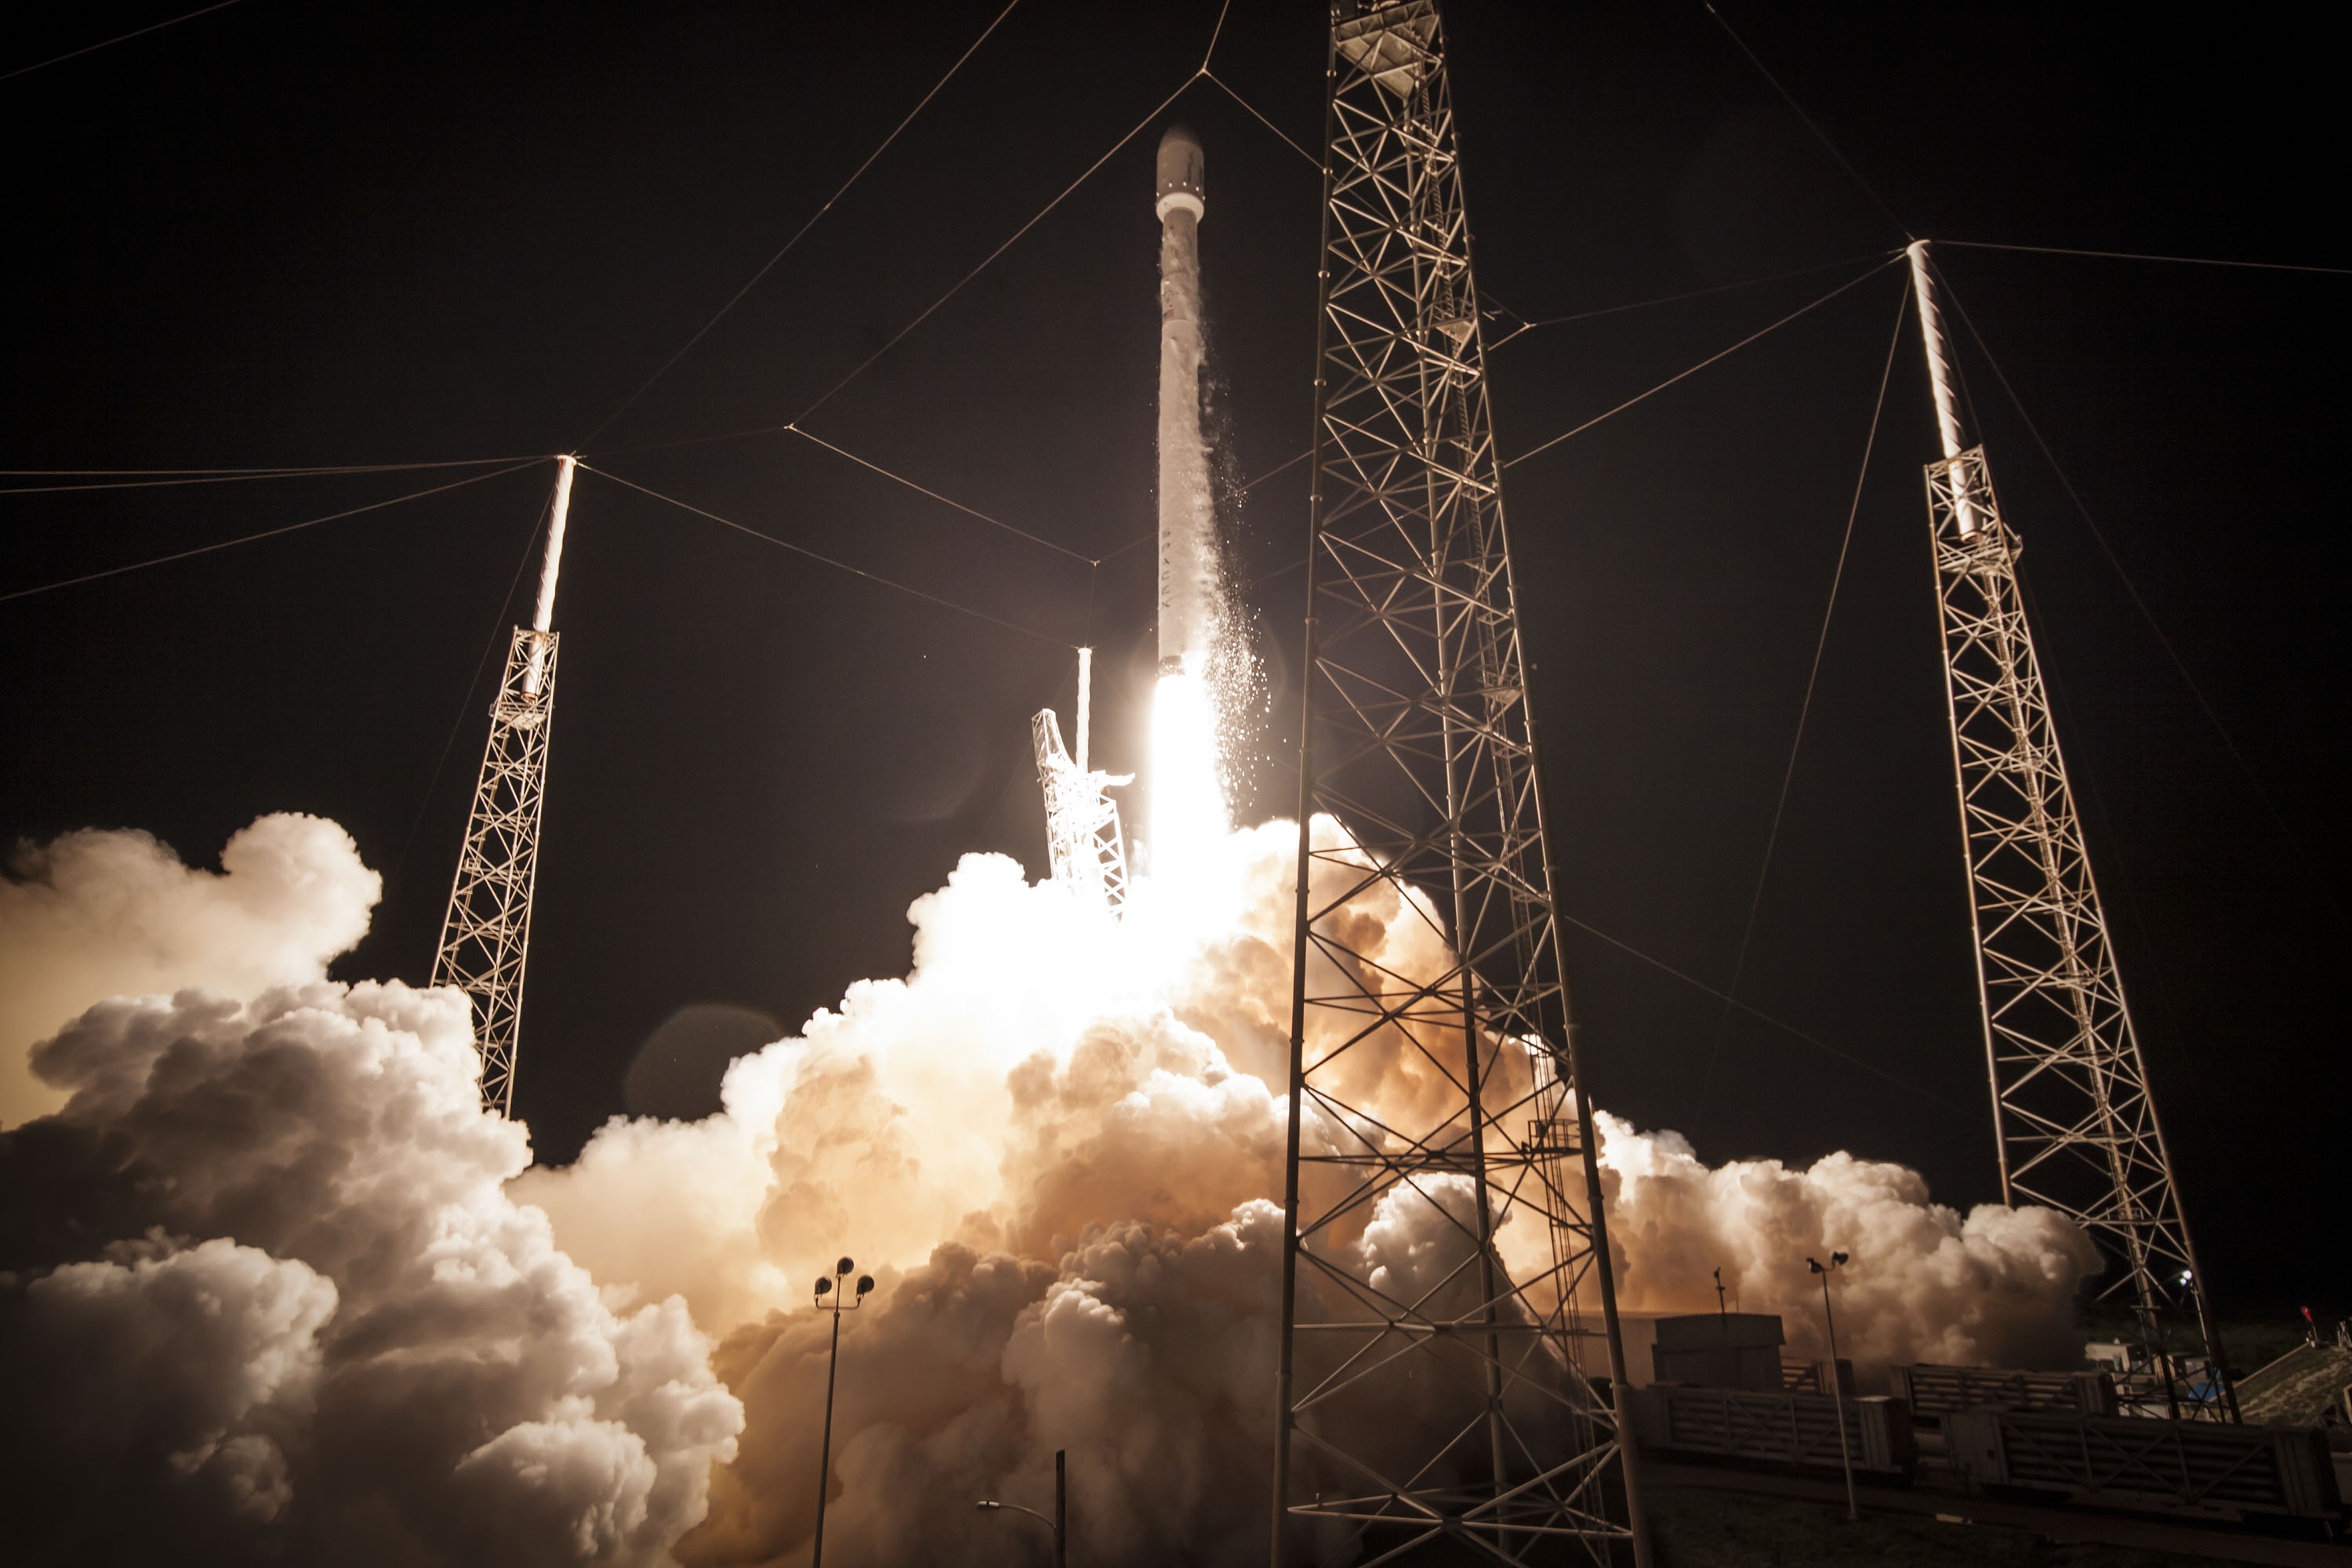
light, cloud, night, flying, transportation, transport, vehicle, space, darkness, speed, lighting, rocket, launch, power, discovery, rocket launch, flames, spaceship, fuel, countdown, aerospace, cape canaveral, spacecraft, launch pad, missile, spacex, propulsion, lift off, atmosphere of earth, rocket engine